Kropyvnytskyi

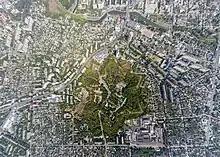
Aerial photograph

The history of the city beginnings dates back to the year 1754 when Fort St. Elizabeth was built on the lands of former Zaporozhian Sich in the upper course of the Inhul, Suhokleya and Biyanka Rivers.